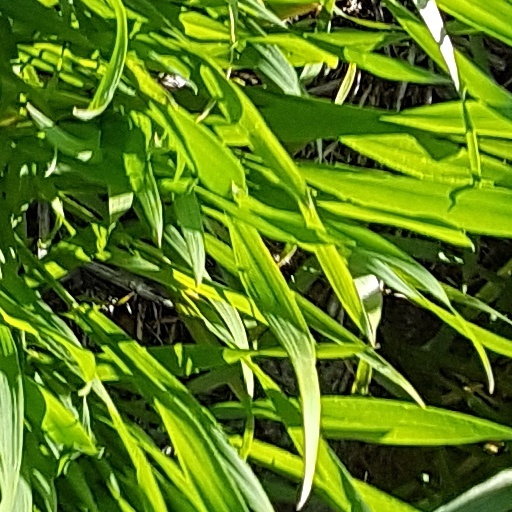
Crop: wheat